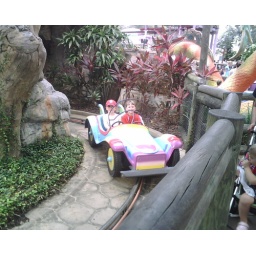
Ben and Jace riding in the cars at BG. Ben has the red shirt